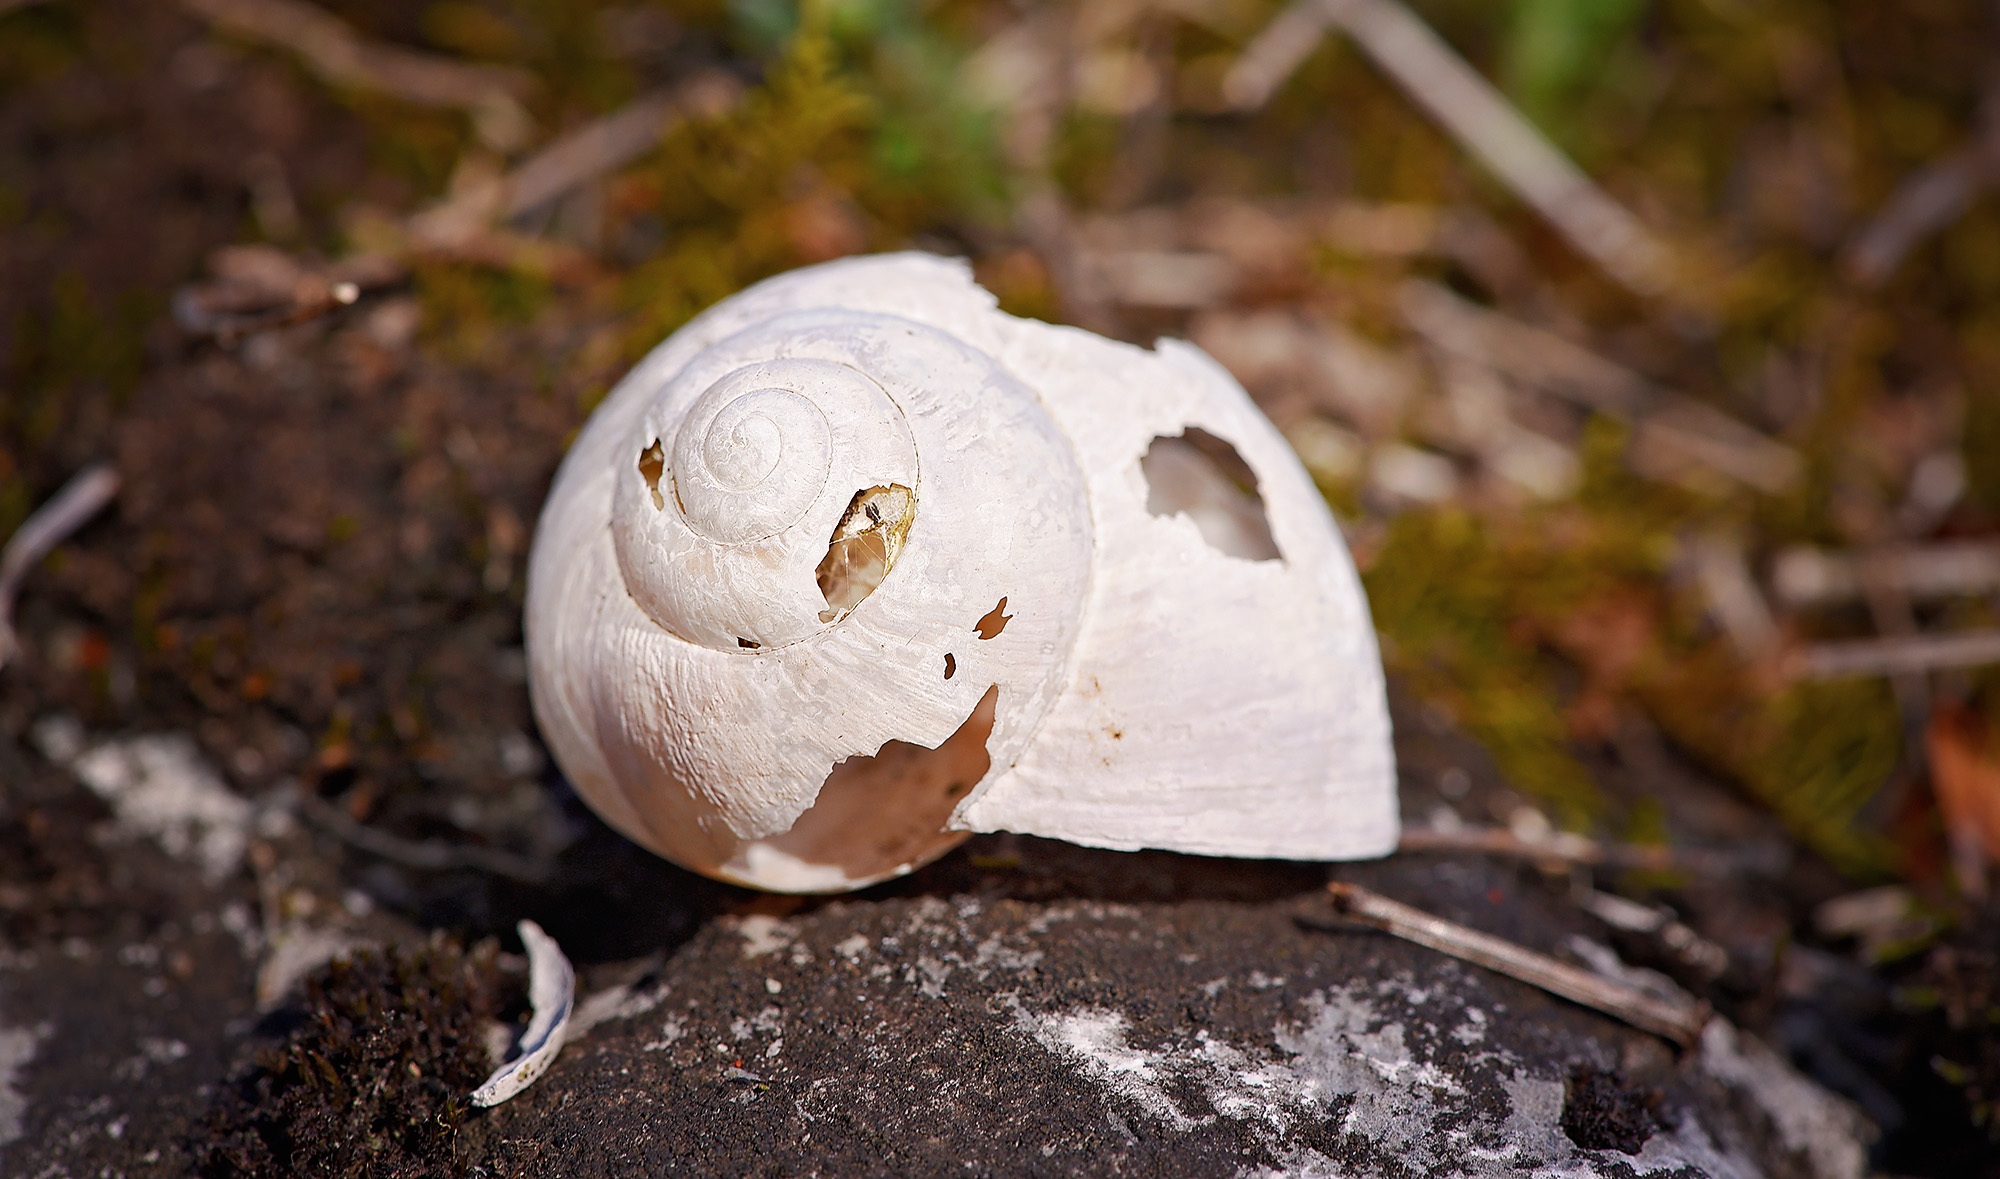
nature, leaf, flower, wildlife, autumn, broken, mushroom, empty, close, flora, fauna, shell, invertebrate, close up, fungus, holes, leave, macro photography, agaricomycetes, agaricaceae, without screw